John Russell, Viscount Amberley

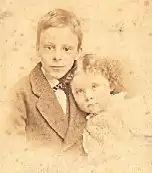
Frank and Rachel Russell

Amberley experienced his first epileptic seizure in 1873. Concerned for his health, Lord and Lady Amberley decided to spend the winter in Rome and took Spalding and Frank with them. When they returned to England, in May 1874, Frank was diagnosed with diphtheria, but was nursed back to health by Lady Amberley and her sister Maude. Rachel contracted the disease on their return to Ravenscroft, and was soon followed by Lady Amberley. On 27 June, Lord Amberley informed his mother-in-law that his wife's life was in danger. The next day, he wrote again to Lady Stanley, "You will know from the doctor that all is over. I cannot say more. It ended this morning early. I am too wretched to write more." Rachel, his favourite, lived until 3 July. When she died, Amberley wrote to his mother that he had lost "two greatest treasures in this world".